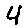
Label: 4